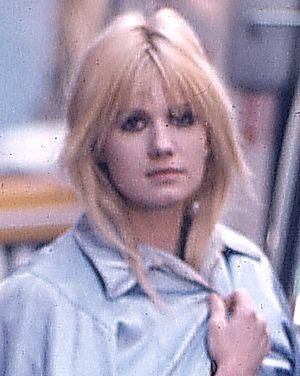
Ma préférence est une chanson d'amour française, du chanteur-compositeur français Julien Clerc, écrite par Jean-Loup Dabadie. Ce single extrait de son 9ᵉ album studio Jaloux, sorti en 1978, est un des plus importants succès de sa carrière.